Brooks Laich

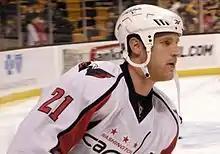
Laich with Washington in 2009

Laich attended the Ottawa Senators training camp before the 2002–03 season. He played his first professional game in the American Hockey League (AHL) for the Binghamton Senators in 2003. He made his National Hockey League (NHL) debut with the Senators on February 3, 2004, against the New Jersey Devils. Later in the season, Laich was traded to the Washington Capitals, along with a second round draft pick, for Peter Bondra, a deal which ended Bondra's 14-year career with the Capitals. After the trade, he reported to the Capitals' AHL affiliate, the Portland Pirates, making his debut with the Capitals on March 12, 2003, against the Chicago Blackhawks. He finished the season playing with the Pirates, appearing in six playoff games. The NHL lockout saw Laich spend the entire 2004–05 season with the Pirates, playing in 68 games, finishing eighth on the team in scoring with 16 goals and 10 assists.